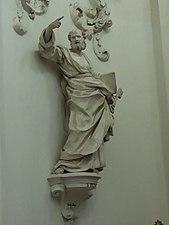
Pierre, de son vrai nom Simon Bar-Jona selon le témoignage des Évangiles, aussi appelé Kephas ou Simon-Pierre, est un Juif de Galilée ou de Gaulanitide connu pour avoir été l'un des disciples de Jésus de Nazareth. Il est répertorié parmi les apôtres, au sein desquels il semble avoir tenu une position privilégiée du vivant même de Jésus avant de devenir, après la mort de ce dernier, l’un des dirigeants majeurs des premières communautés paléochrétiennes. Il est né vraisemblablement au tournant du Iᵉʳ siècle av. J.-C. et serait mort selon la tradition chrétienne vers 64-68 à Rome. La plupart des historiens soulignent le caractère très incertain de la date et des circonstances de sa mort et doutent de la pertinence du lieu traditionnellement retenu pour son exécution.